Murder of Leigh Leigh

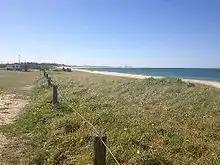
A stretch of beach and sand dunes; sea is to the right of the picture

When Leigh returned from the beach, she was bleeding between her legs, distressed, crying and seeking assistance. Some people at the party reported trying to console Leigh and find out what had happened to her; Leigh "asserted she had been raped", replying "[NC1] fucked me" and "I hate him". After witnessing Leigh's complaints, Webster is quoted as saying to a group of boys "she's a bit of a slut and why don't all of us have a go". Nineteen-year-old Guy Wilson then approached Leigh, placed his arm around her and asked her for sex. Wilson pushed Leigh to the ground when she refused, and was joined by Webster and around ten other boys who surrounded Leigh. They yelled abuse, kicked her, poured beer on her and spat both beer and saliva on her. Several people witnessed the assault, yet nobody came to help her or attempted to contact the police, her parents or other adults. The assaults continued for approximately five minutes; Leigh stood up when they stopped and staggered away before picking up an empty beer bottle and throwing it at the group of boys, missing them. Guy Wilson threw a beer bottle back at her as she left, which either hit her in the leg or missed, according to different witness accounts. The group of boys followed her inside the crowded clubhouse where she sought refuge, and similar assaults continued. Leigh was seen leaving the club and walking towards the beach at about 10:30pm. Leigh's stepfather arrived at the party to pick her up at 10:50pm. He and several of the party-goers searched for Leigh, but she could not be found. After repeated search attempts, Leigh's mother and stepfather decided to wait for her to return home, assuming she had gone to a friend's house for the night. Leigh's stepfather recommenced the search for Leigh the following morning, aided by several youths from the party. Her body was found in the sand dunes about north of the surf club. Leigh's invitation to attend the party was still in her pocket.